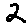
Label: 2